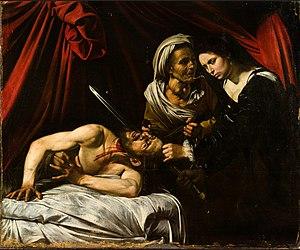
Judith décapitant Holopherne est un tableau traditionnellement attribué à l'artiste, copiste et marchand d'art flamand Louis Finson. Il fait partie de la collection de la banque italienne Banco di Napoli et est exposé au palais Zevallos à Naples. On a proposé qu'il s'agit d'une copie d'un tableau perdu du Caravage peint vers 1607 à Naples dont on sait qu'il est en possession de Finson et le peintre flamand Abraham Vinck en 1507 lorsque le Caravage quitte Naples pour Malte.
Lodewijk Finson, nom francisé en Louis Finson et latinisé en Ludovicus Finsonius, né entre 1574 et 1580 à Bruges et mort en 1617 à Amsterdam, est un peintre, dessinateur, copiste et marchand d'art flamand et l’un des premiers propagateurs du caravagisme dans l'Europe du Nord. Il peint des portraits, compositions religieuses, peintures allégoriques et scènes de genre. Déménageant en Italie au début de sa carrière, il se familiarise avec l'œuvre du Caravage et devient l'un des premiers adeptes flamands du Caravage. Il produit également un certain nombre de copies d'après des œuvres du Caravage.